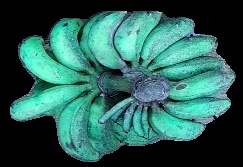
Variety: rasbale
Grade: grade3